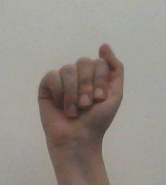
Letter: saad